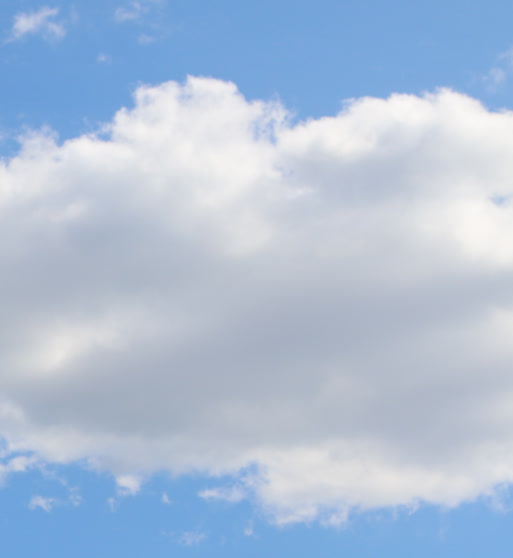
Cloud type: Cumulus